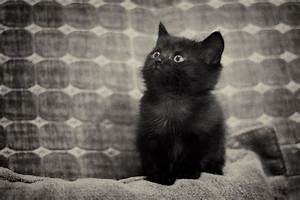
Label: gatto